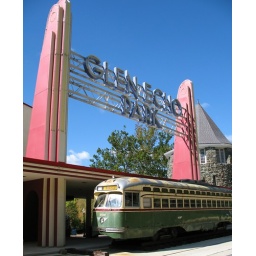
Historic trolley car at the old main entrance to Glen Echo Park. Old stone tower in background.